Chozen Toguchi

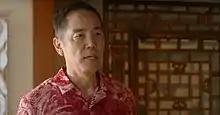
Chozen in "Cobra Kai"

Chozen approaches Daniel and Kumiko, and bows. The three then sit together in awkward silence, as Chozen says that he never married and has no children. When he leaves to get a drink for Daniel, Kumiko confesses that she invited him to meet Daniel, saying that he has changed since they last met. She then leaves them to spend the day together.